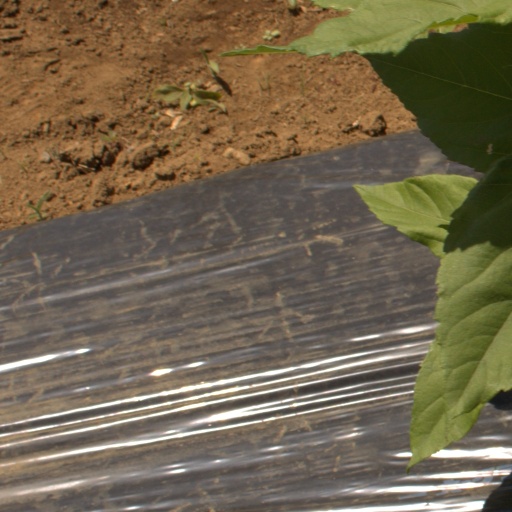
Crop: Jerusalem artichoke